Vital Cuinet

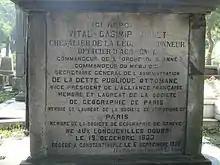
Tomb of Vital Cuinet in Istanbul

Vital-Casimir Cuinet, commonly known as Vital Cuinet (December 19, 1833 in Longeville – September 6, 1896 in Constantinople, now Istanbul) was a French geographer and orientalist. He is best known for his work "La Turquie d'Asie, géographie administrative: statistique, descriptive et raisonnée de chaque province de l'Asie Mineure", which addresses the socio-economic situation of the Ottoman Empire in Asia.